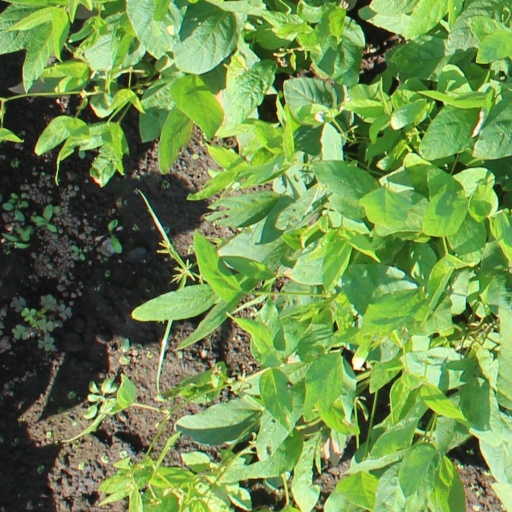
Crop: soybean